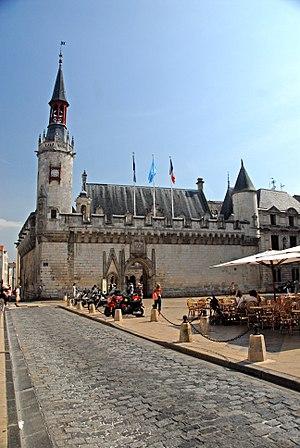
La mairie de La Rochelle, désigne l'administration et les élus municipaux qui siègent dans le bâtiment de l'hôtel de ville de La Rochelle.
L'hôtel de ville de La Rochelle est le bâtiment qui héberge la mairie de La Rochelle depuis 1298 ; il est pour cette raison le plus ancien hôtel de ville français encore en fonction. Entre 1628 et 1748, le bâtiment est la résidence du Gouverneur de l'Aunis et de la Ville avant de redevenir la maison de la ville. Il est classé au titre des monuments historiques depuis le 27 décembre 1861. Largement détérioré, le bâtiment subit, à la fin du XIXᵉ siècle, une lourde restauration, mêlant restauration à l'identique, transformation et extension de bâtiment.
Cet article recense les monuments historiques français classés en 1861.